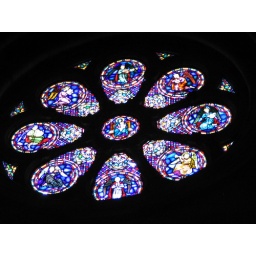
The cathedral is known for this stained glass rose over the entrance.